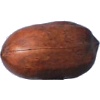
Label: Nut Pecan 1